Indonesian passport

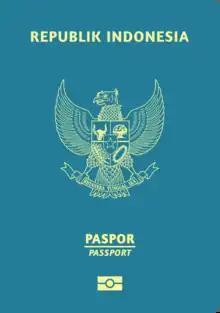

Effective from 26 January 2011, the Directorate General of Immigration introduced ordinary electronic passports (e-passport) for Indonesian citizens. The initial launch quota was set at 10,000 copies for the year 2011. Biometric passports were initially available only in three immigration offices: West Jakarta, Soekarno–Hatta, and Central Jakarta.